The Power of Darkness (1909 film)

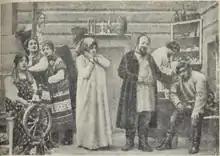
Production still from the film

The Power of Darkness is a 1909 Russian short silent film. It is a film adaptation of the eponymous 1886 play by Leo Tolstoy, starring Pyotr Chardynin and Aleksandra Goncharova, and directed by Chardynin in his directorial debut.